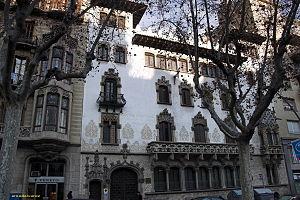
La Casa Macaya est un bâtiment moderniste construit par Josep Puig i Cadafalch en 1901. Il se trouve au 108 Passeig de Sant Joan à Barcelone. La façade est décorée simplement avec du stuc blanc, qui contraste avec l'important ensemble sculptural en pierre qui enrichit les fenêtres, notamment celles du balcon, et avec l’asymétrie de la tribune du rez-de-chaussée. L’intérieur de la maison fut doté d’une riche ornementation que l’on peut encore observer dans le vestibule et le patio d’où part un magnifique petit escalier.